Hugo Pearson

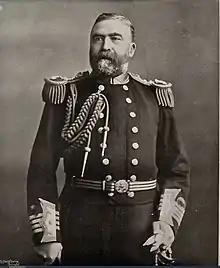
Admiral Sir Hugo Lewis Pearson

Admiral Sir Hugo Lewis Pearson, KCB (30 June 1843 – 12 June 1912) was a Royal Navy officer who served as both Commander-in-Chief, Australia Station and Commander-in-Chief, The Nore.